Roulland Le Roux

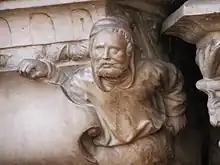
Sculpture there representing Roulland Le Roux on the mausoleum of Amboise

Roulland Le Roux (fl. 1508 – 1527) was a French gothic architect responsible for the Flamboyant west façade and the "Tour De Beurre" of Rouen Cathedral, and the "Bureau Des Finances" in Rouen. He also contributed to the "Palais De Justice" of Rouen.